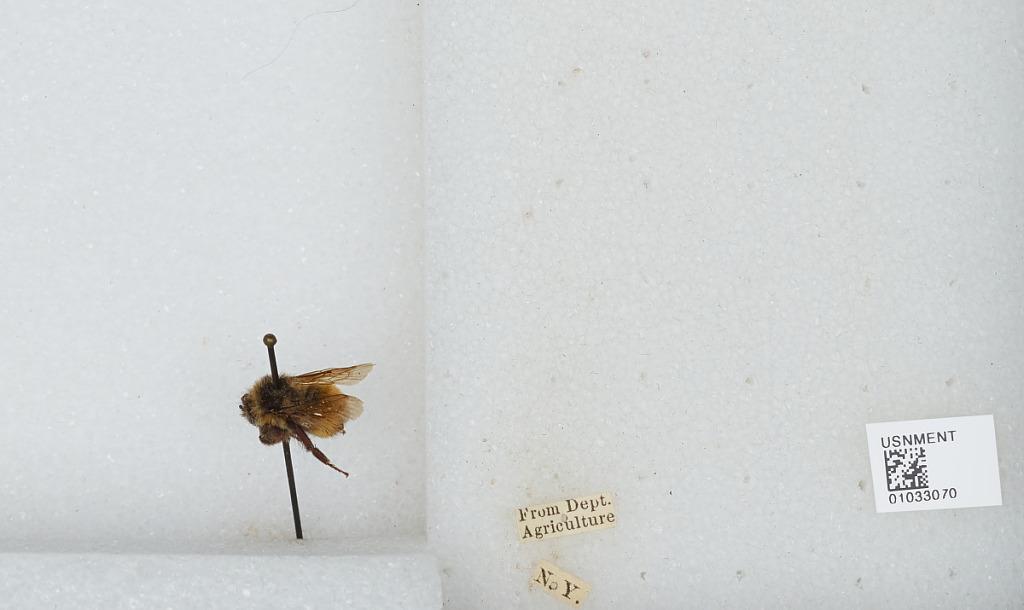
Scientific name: Bombus (Pyrobombus) ternarius Say
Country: United States
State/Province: New York